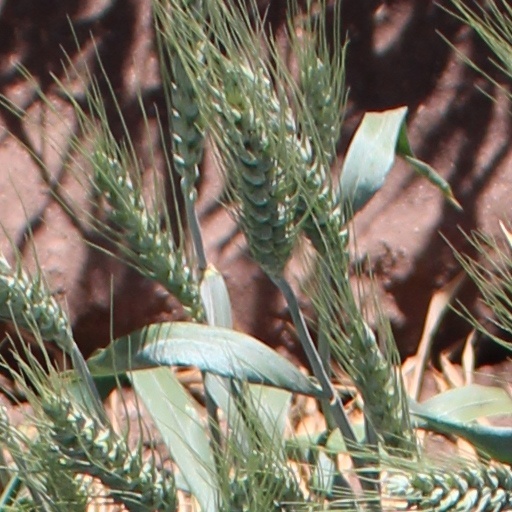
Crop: wheat